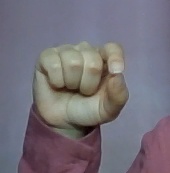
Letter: fa